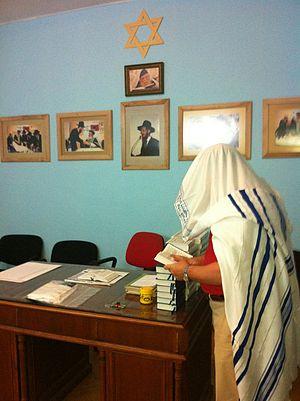
L'histoire des Juifs en Albanie remonte à l’époque romaine. Au cours des siècles, les Juifs s'installent provisoirement en Albanie, sans jamais mettre en place une communauté permanente, si ce n’est à la suite de l'Inquisition espagnole où des communautés stables sont créées en Albanie, alors sous la domination ottomane.